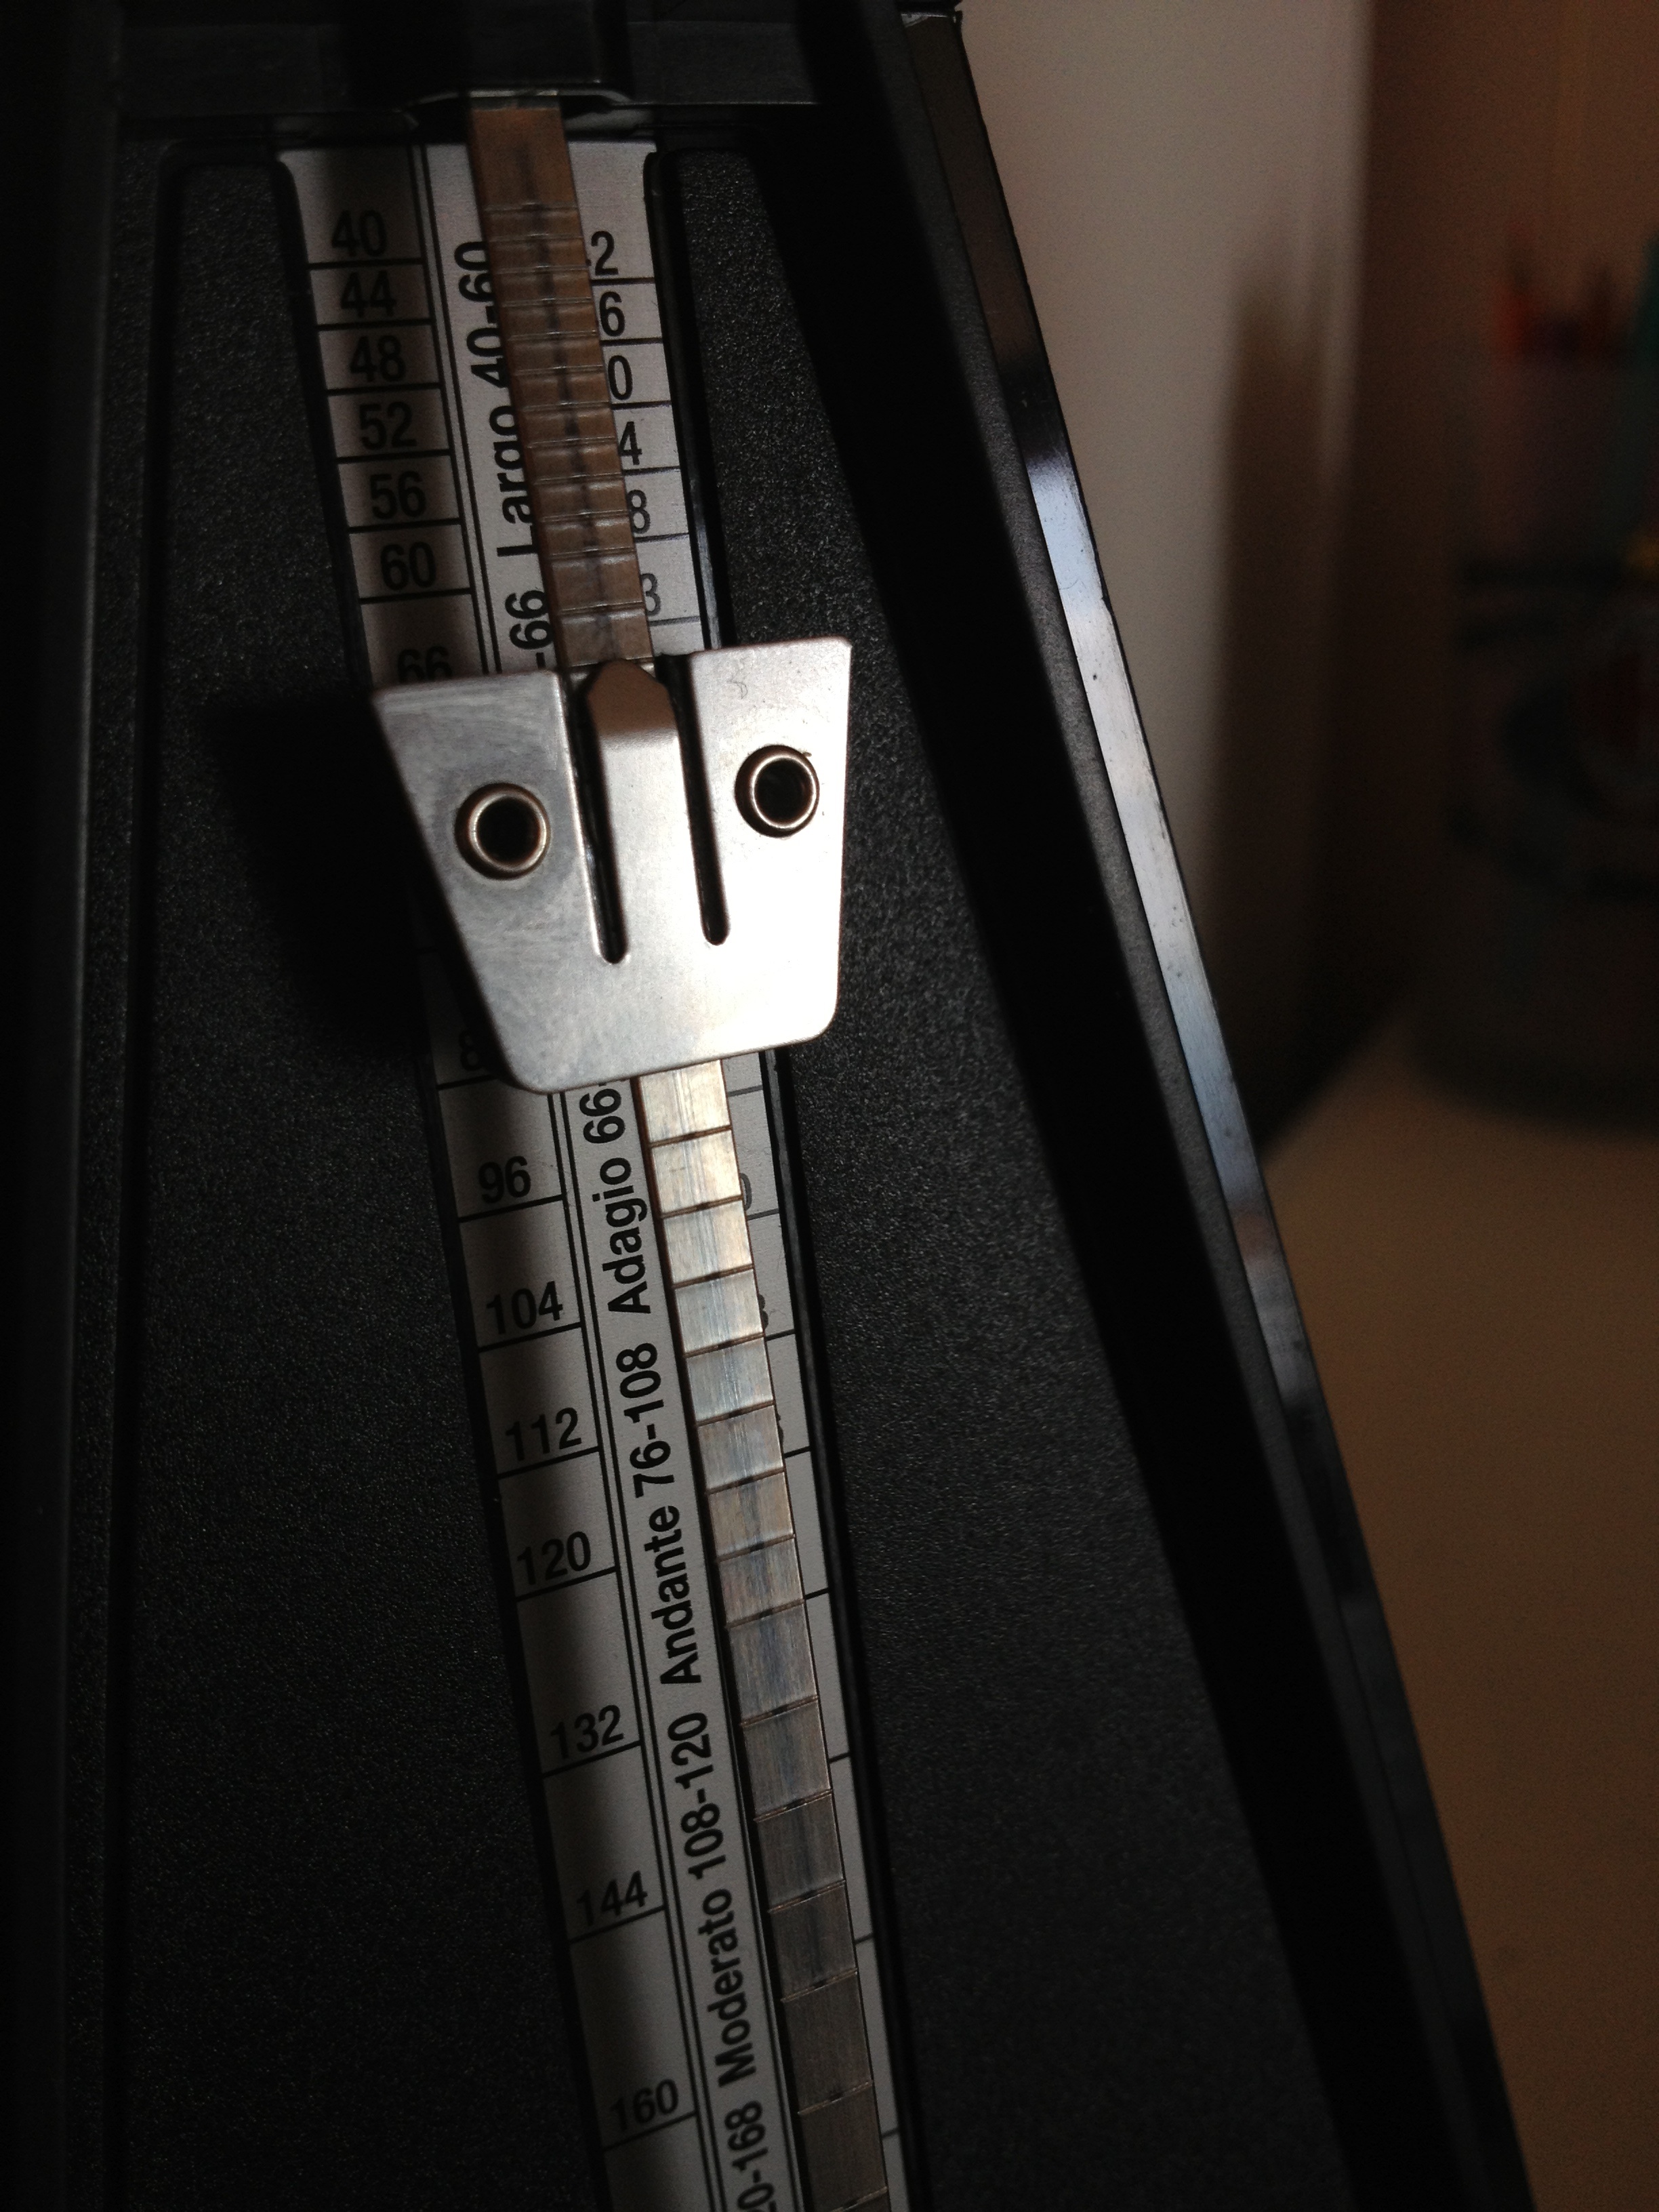
guitar